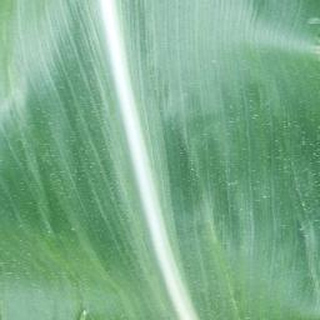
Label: healthy_corn